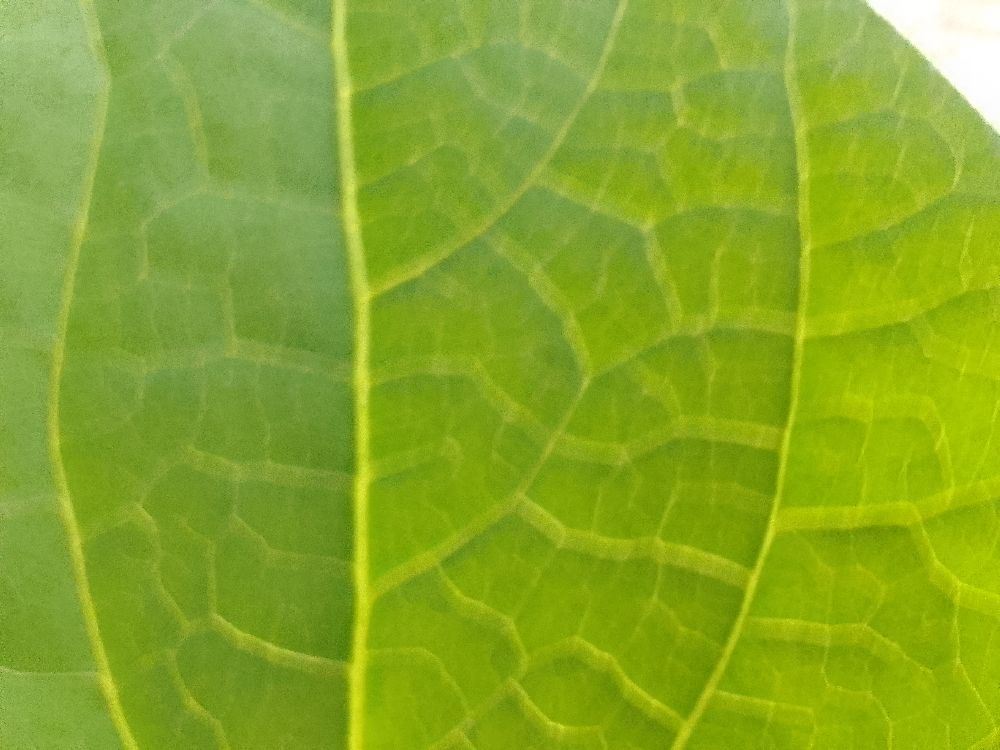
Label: healthy